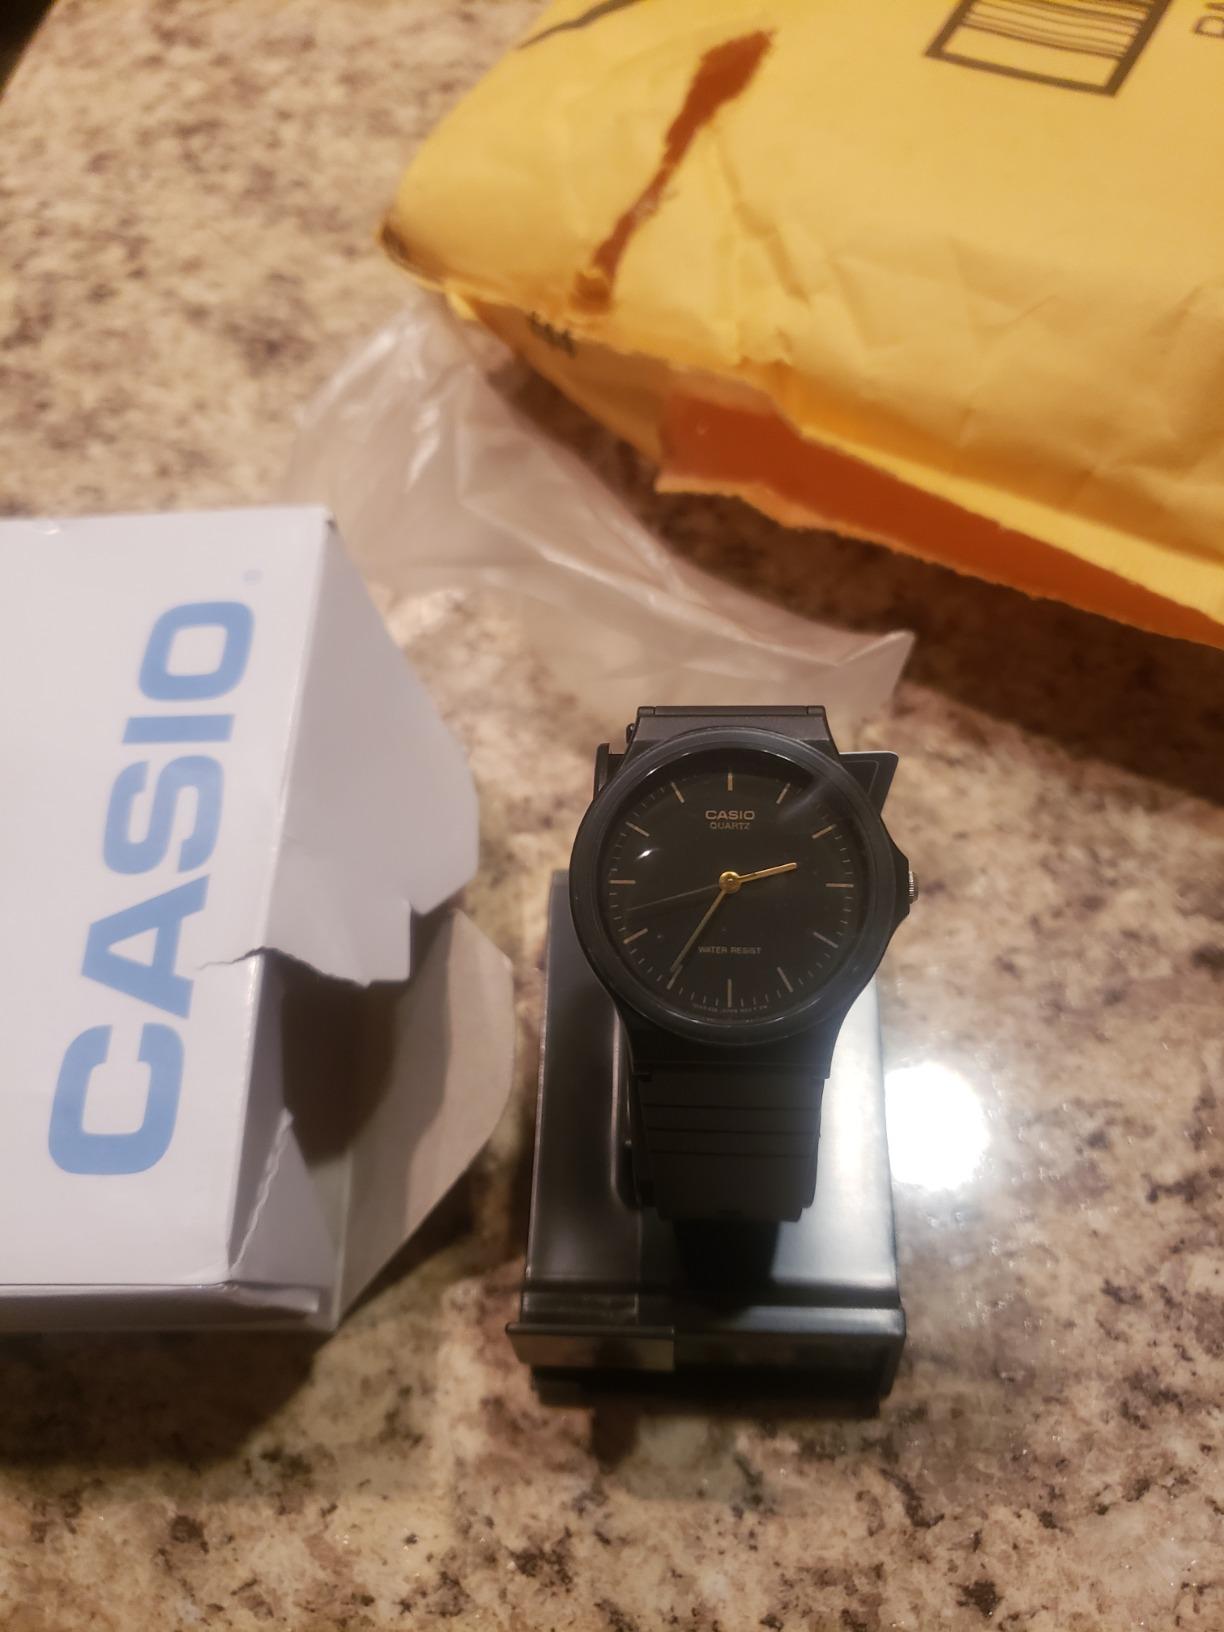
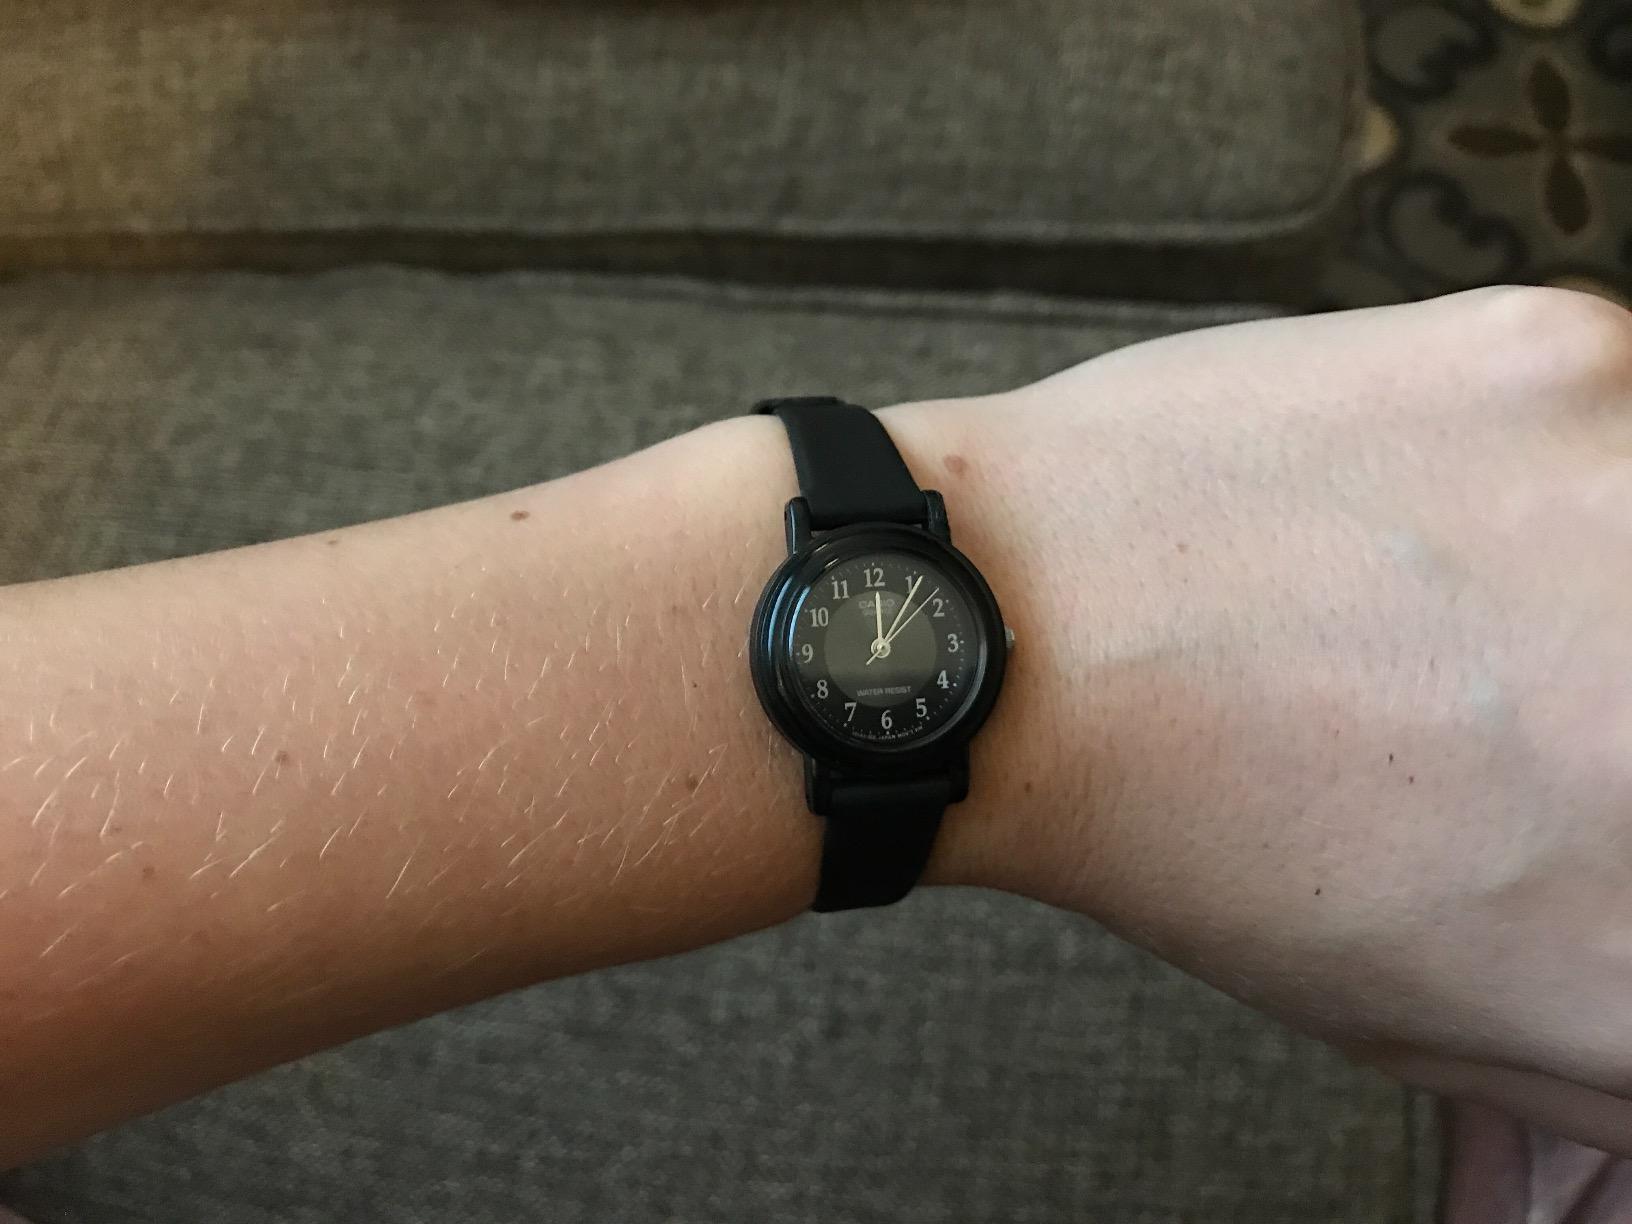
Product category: accessories_watch
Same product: no